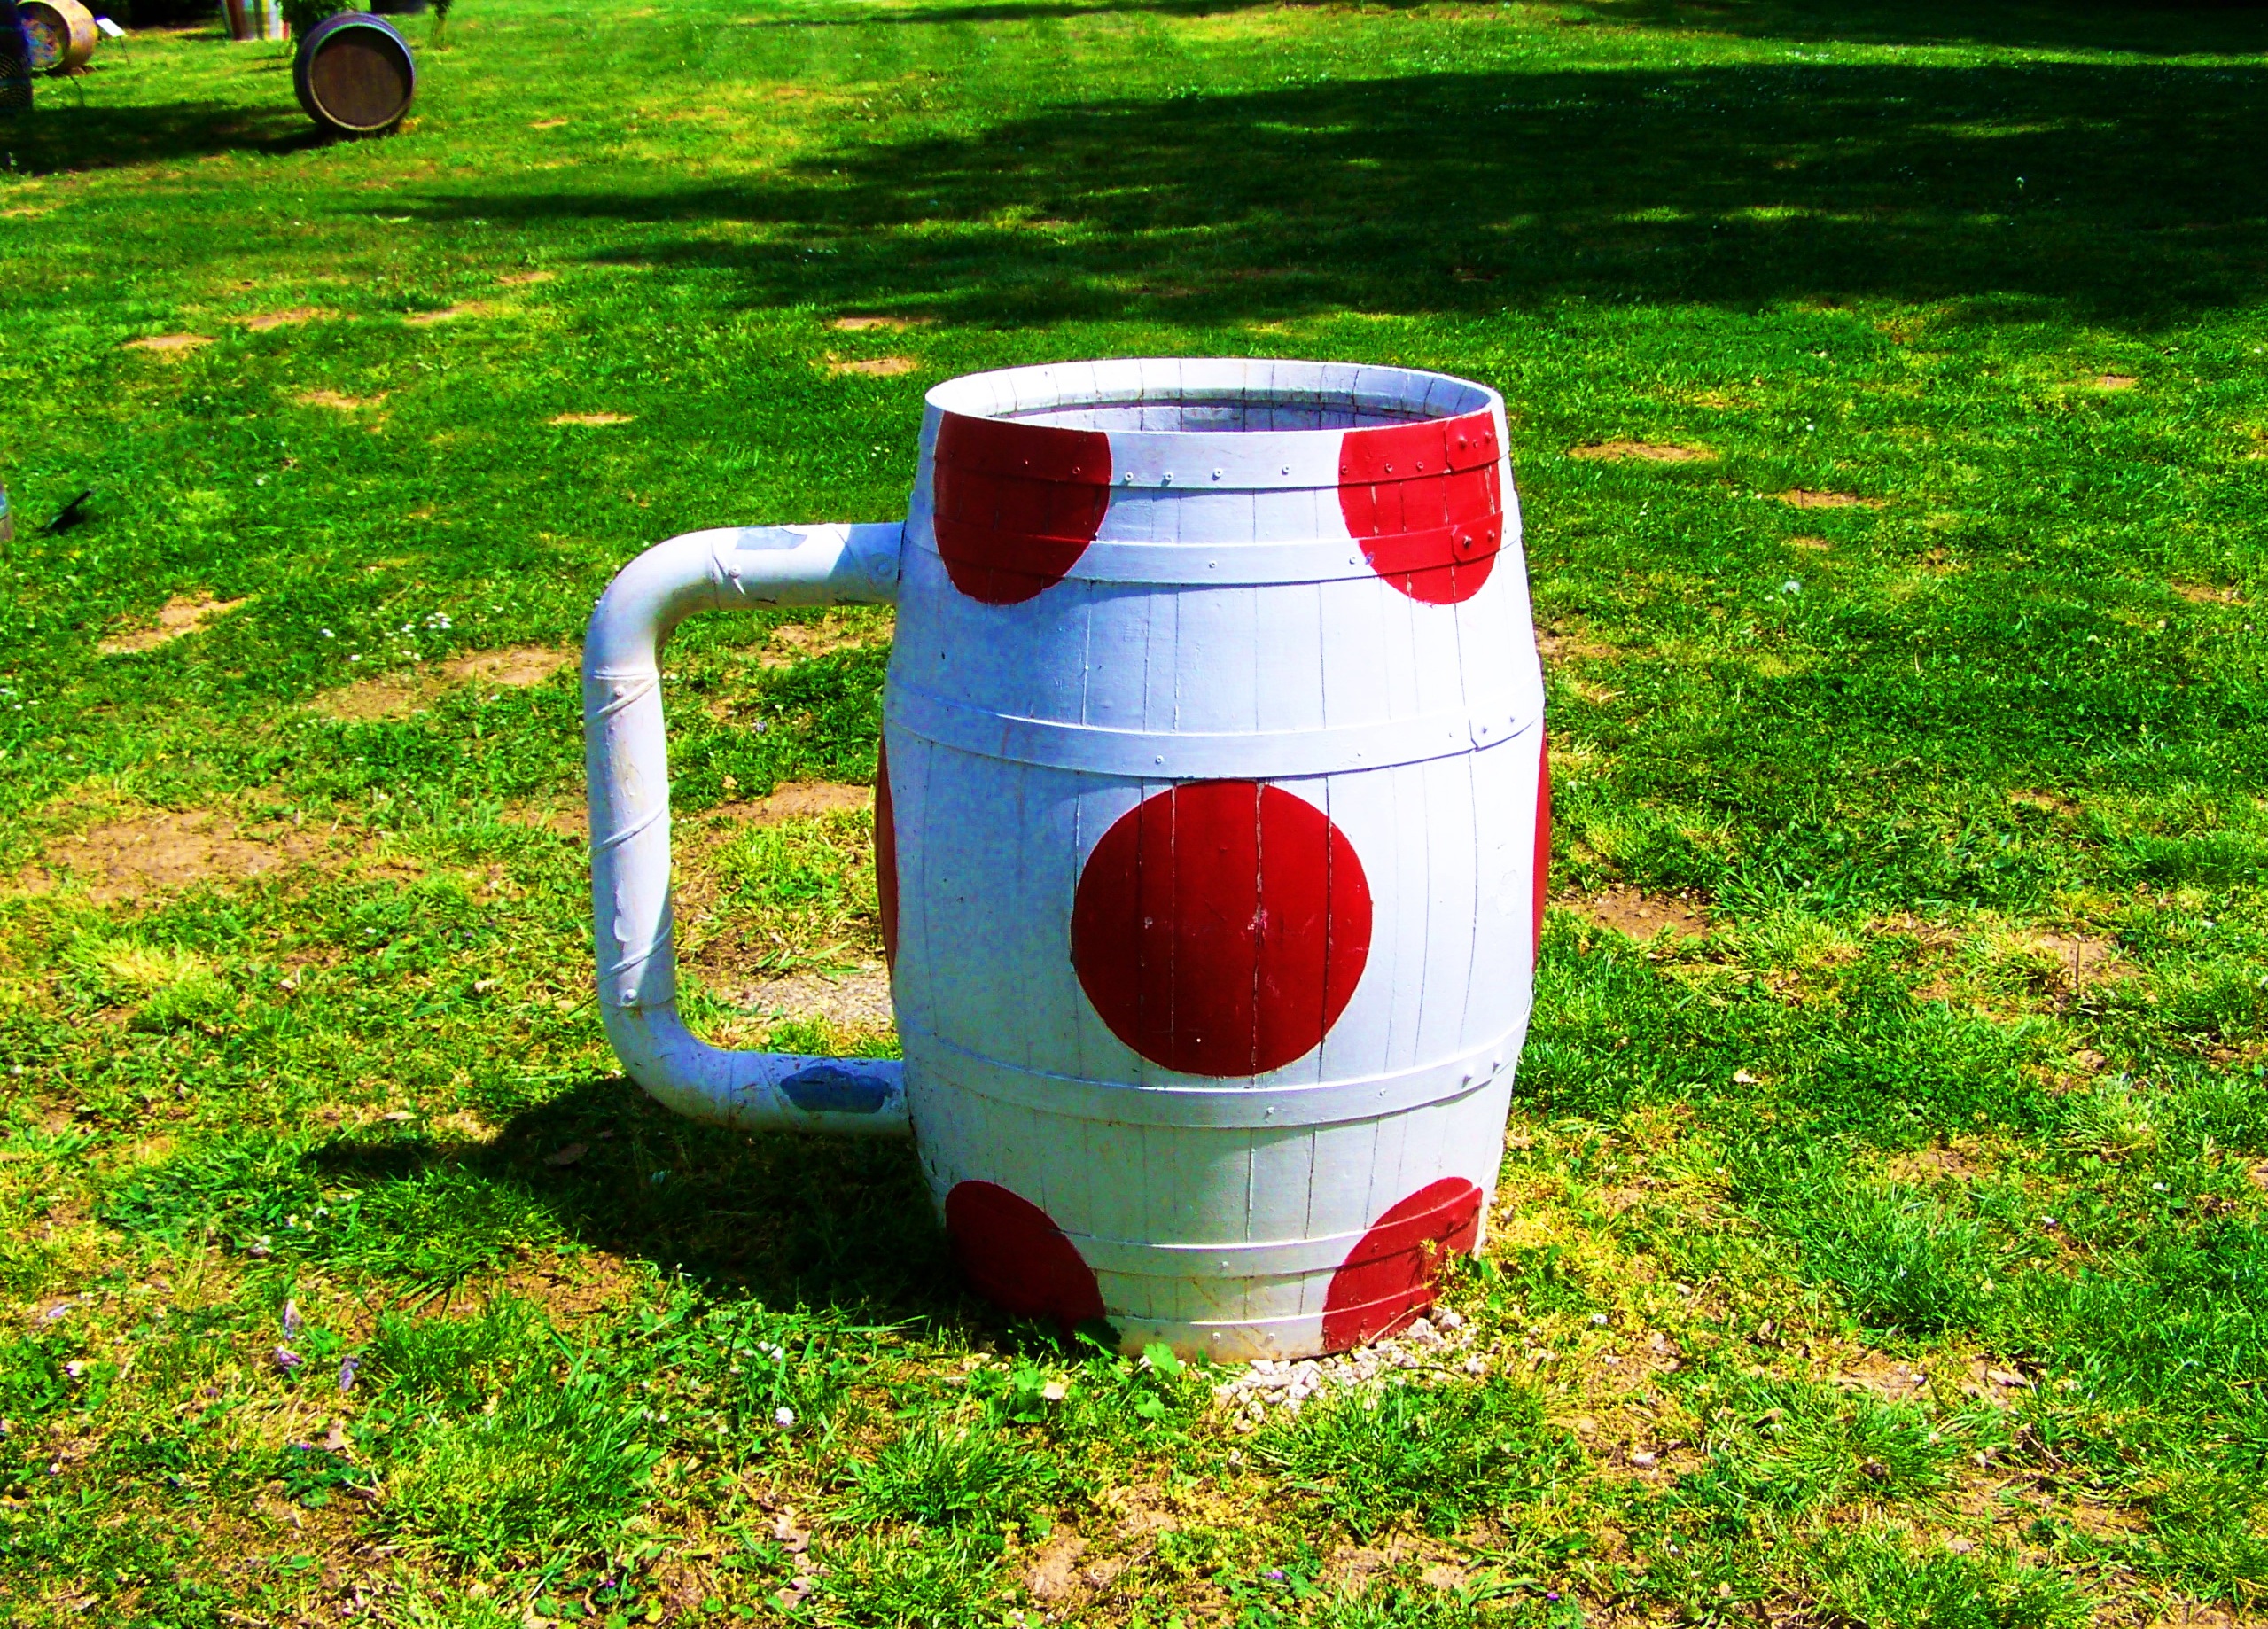
grass, lawn, green, red, lighting, fire hydrant, art, litter, wine barrel, man made object, vylian winery, kishars ny, mug mold